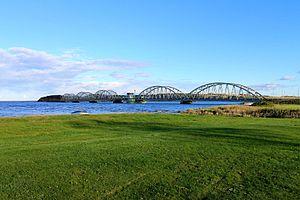
Morsø est une commune du Danemark et le nom alternatif de l’île de Mors dont elle épouse le territoire. La superficie de l’île est de 363,3 km², celle de la commune de 367,7 km². Elle comptait 20 373 habitants en 2019.